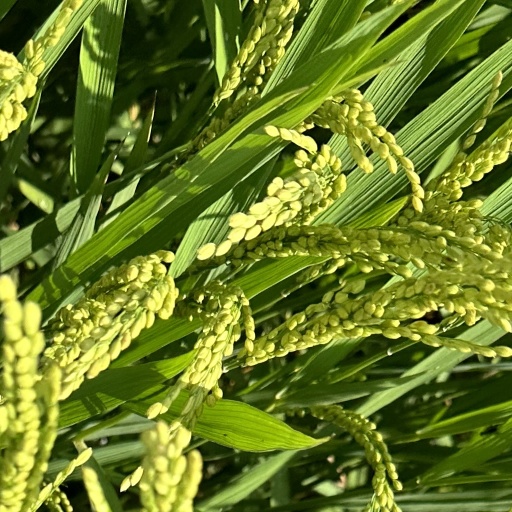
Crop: rice